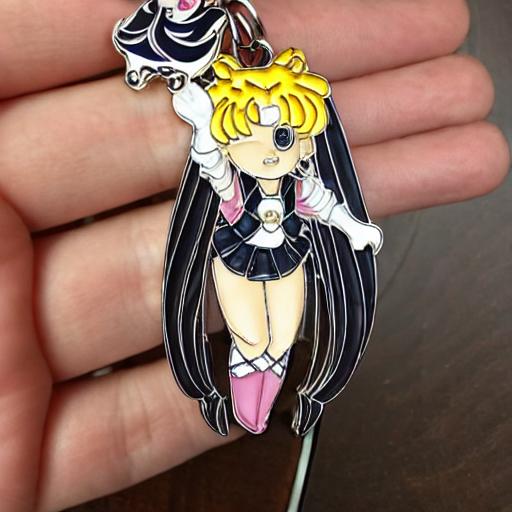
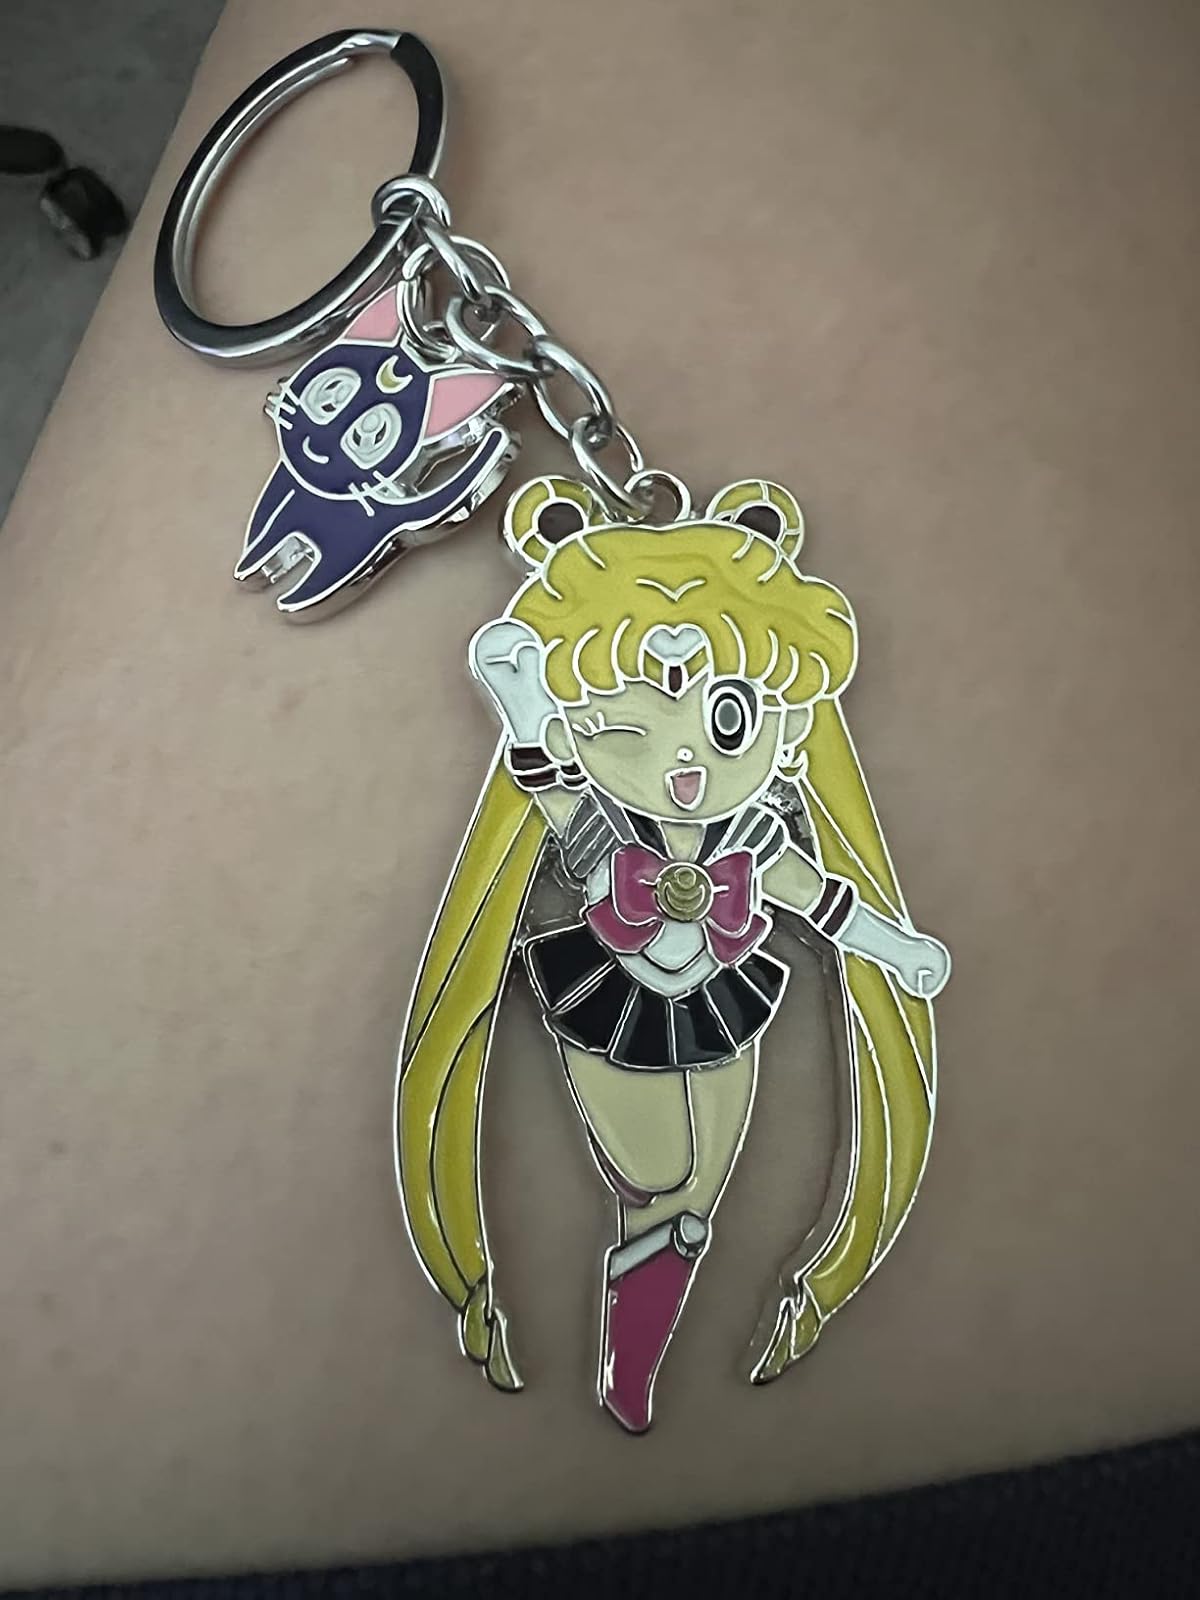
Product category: accessories_keychain
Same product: no